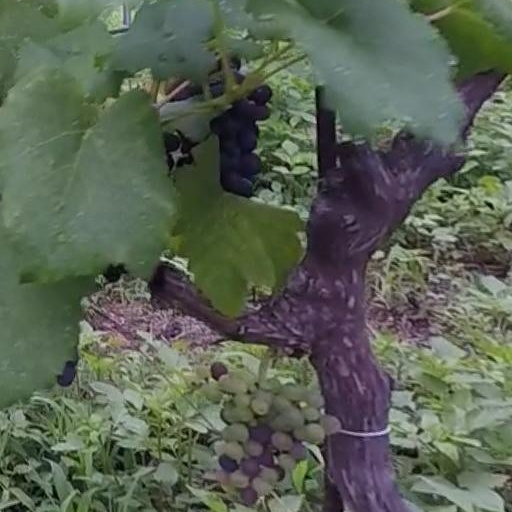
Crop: grape